Birding in Chennai

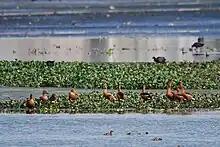
Rare fulvous whistling ducks at Pallikaranai marsh

Pallikaranai marsh is a freshwater swamp adjacent to the Bay of Bengal covering an area of 80 square kilometres. It is one of the finest natural freshwater ecosystems in the city. Over 100 resident and migratory bird species have been recorded so far.